Johnny Orr (basketball, born 1927)

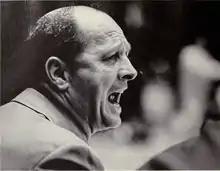
Orr from 1975 "Michiganensian"

John Michael Orr (June 10, 1927 – December 30, 2013) was an American basketball player and coach, best known as the head coach of men's basketball at the University of Massachusetts Amherst, University of Michigan, and at Iowa State University. In the 1975–76 season, Orr was named National Coach of the Year.